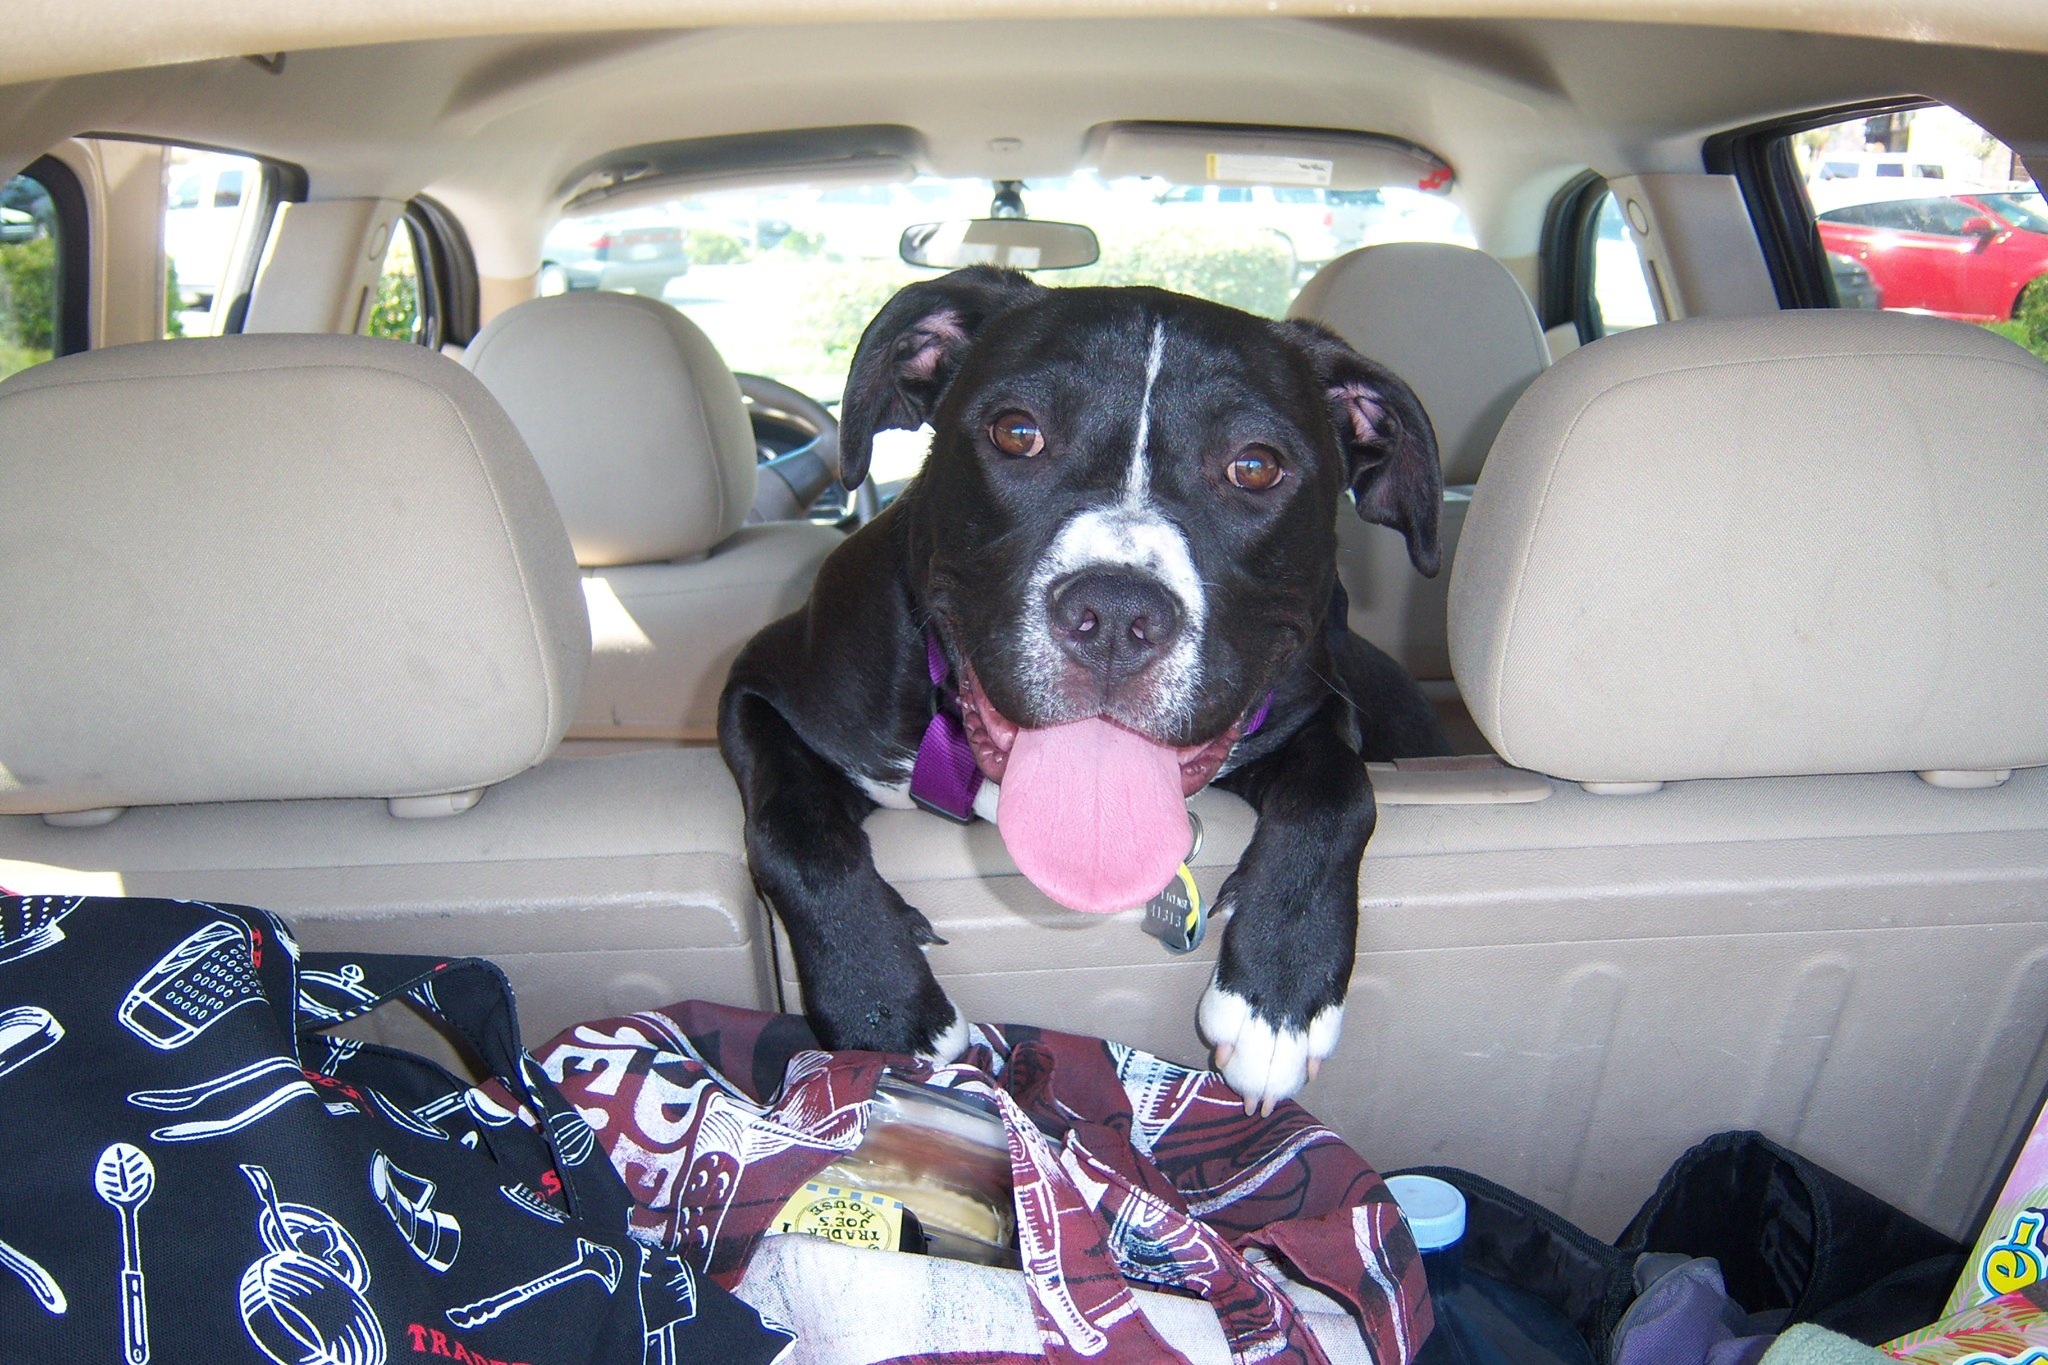
car, dog, travel, vehicle, ride, car seat, sport utility vehicle, boston terrier, automobile make, dog like mammal